Rüdiger Döhler

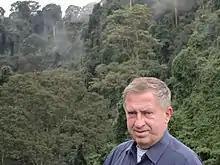
Rüdiger Döhler in 2010

Rüdiger Döhler FRCSEd (24 August 1948 – 28 September 2022) was a German professor of orthopedic surgery.